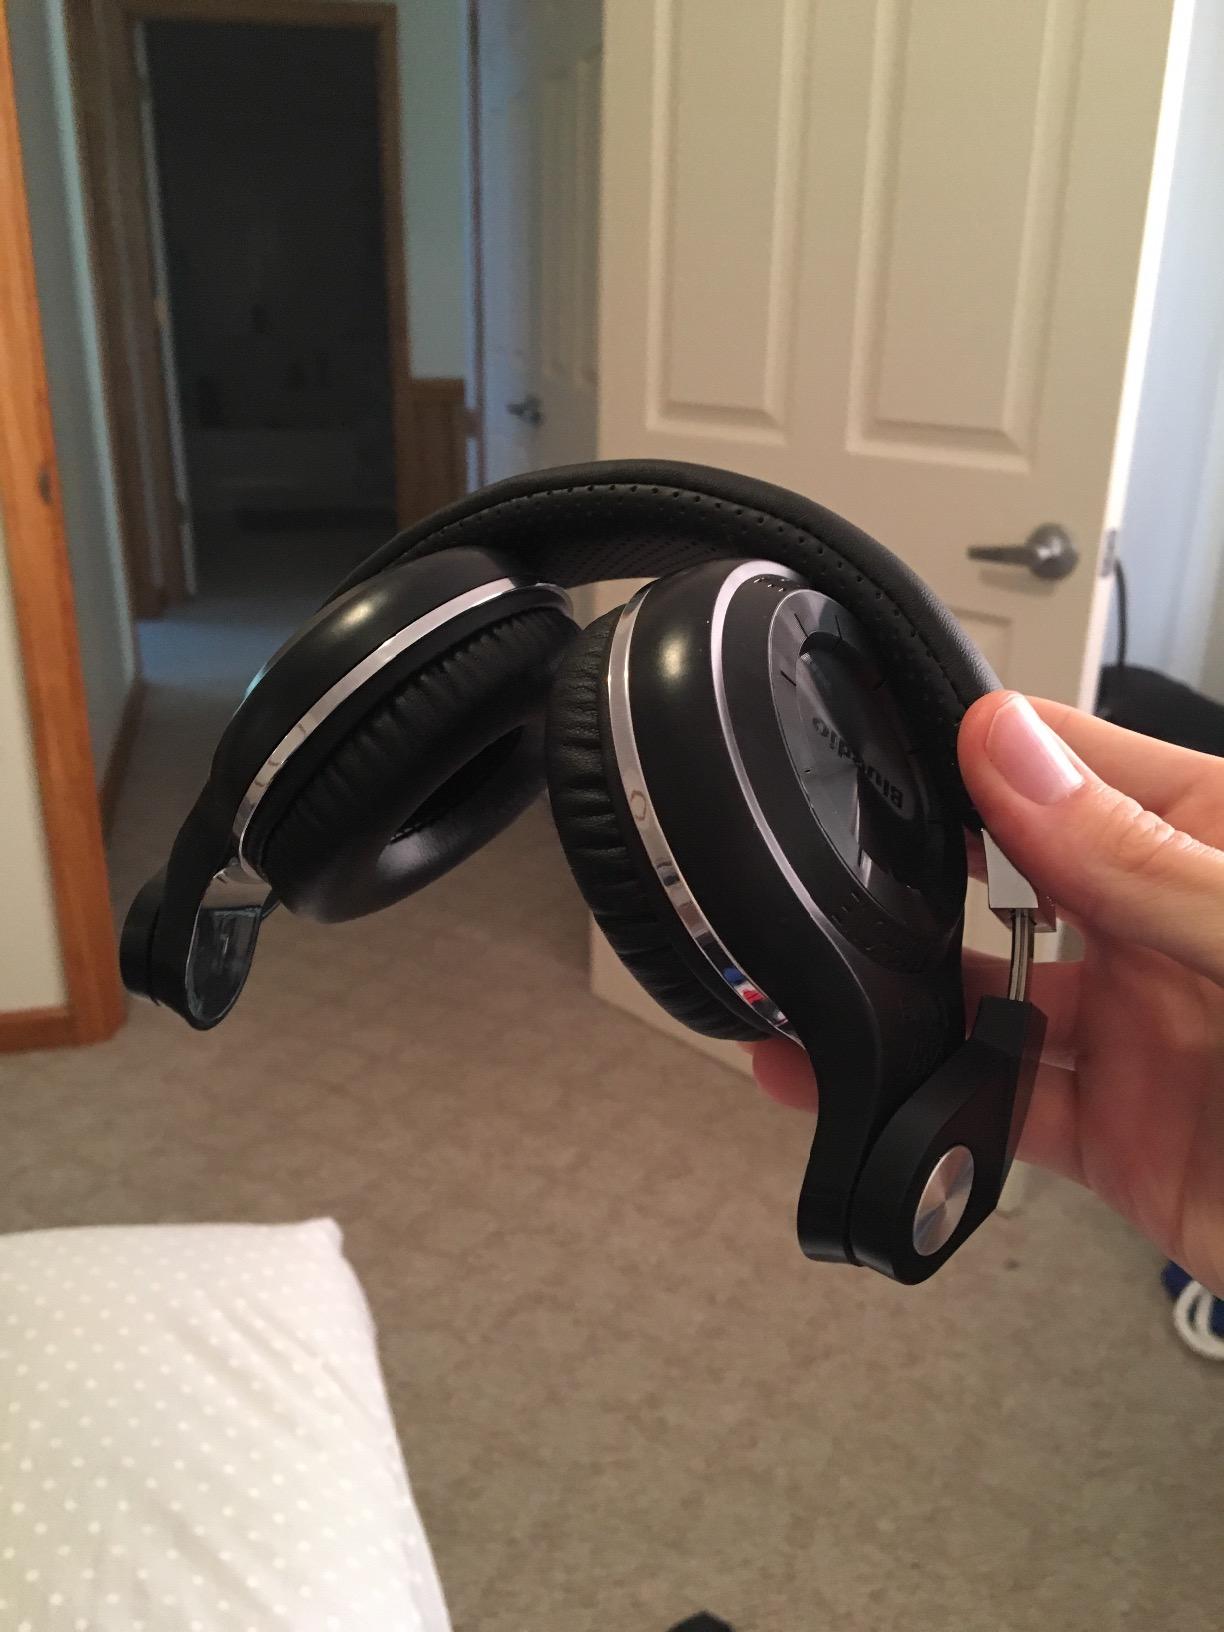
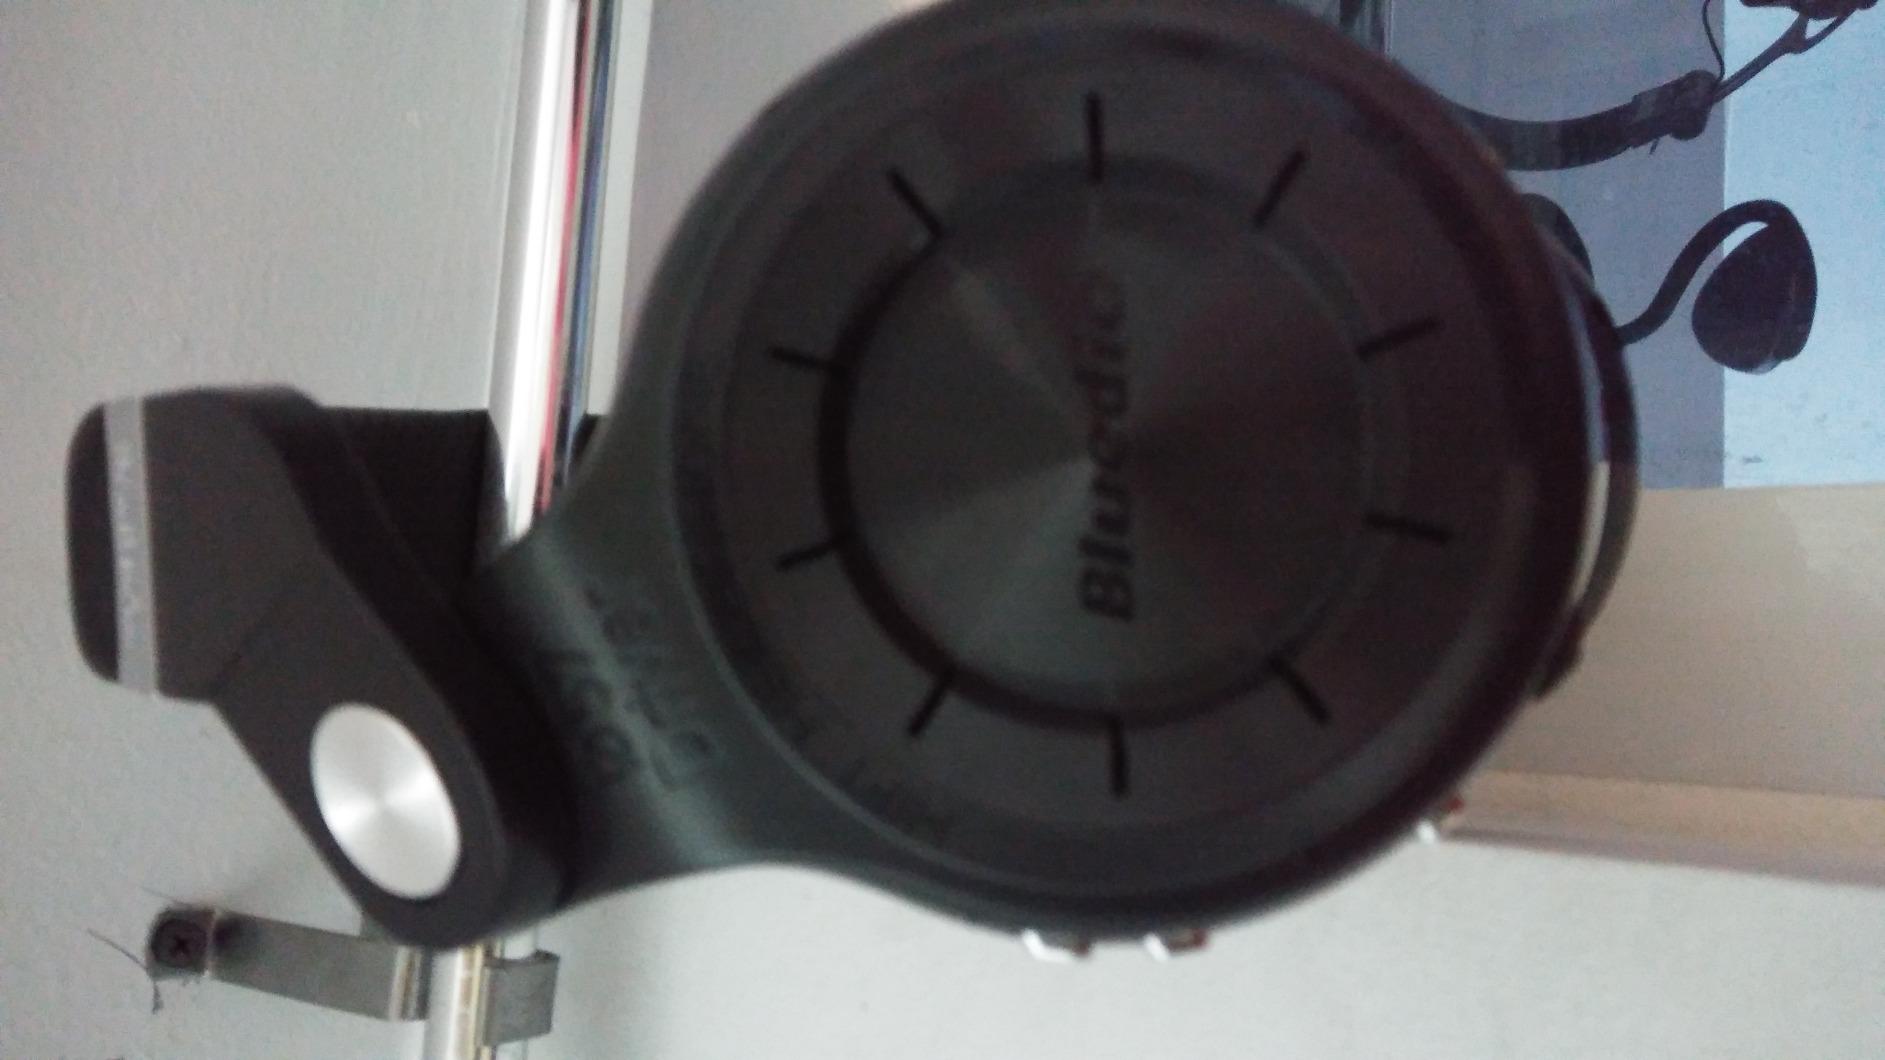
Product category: headphones
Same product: yes